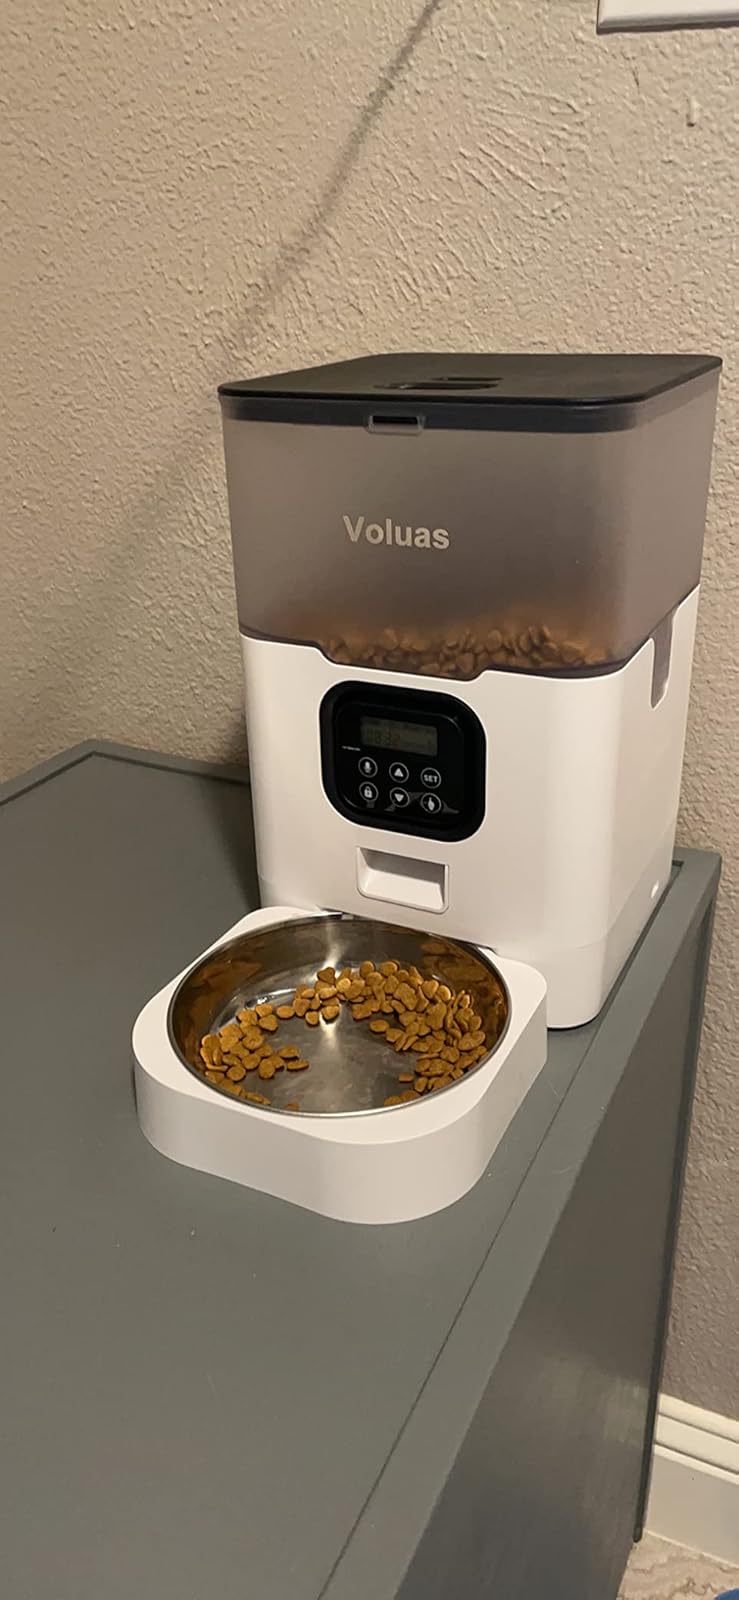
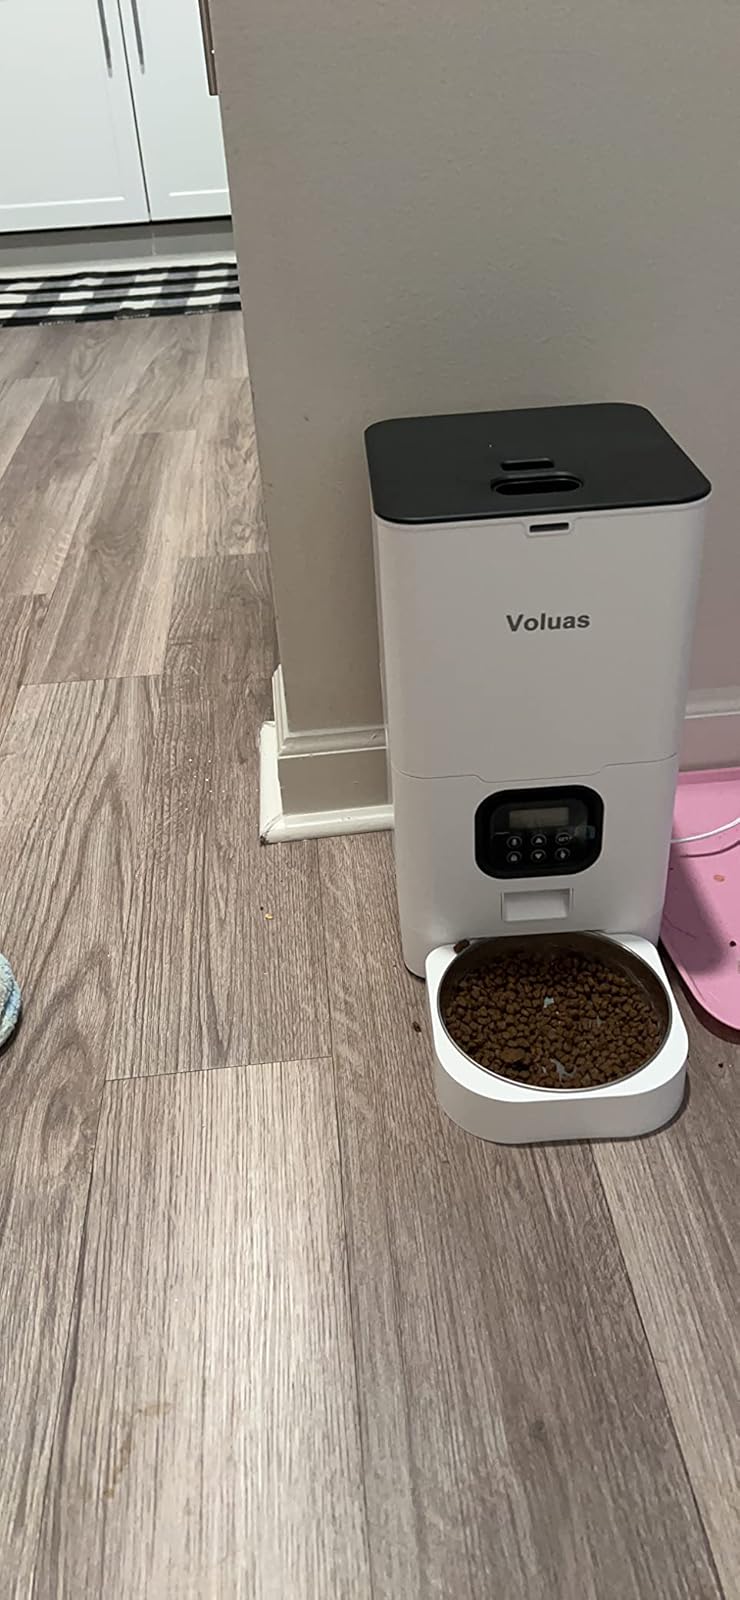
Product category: items_feeder
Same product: no